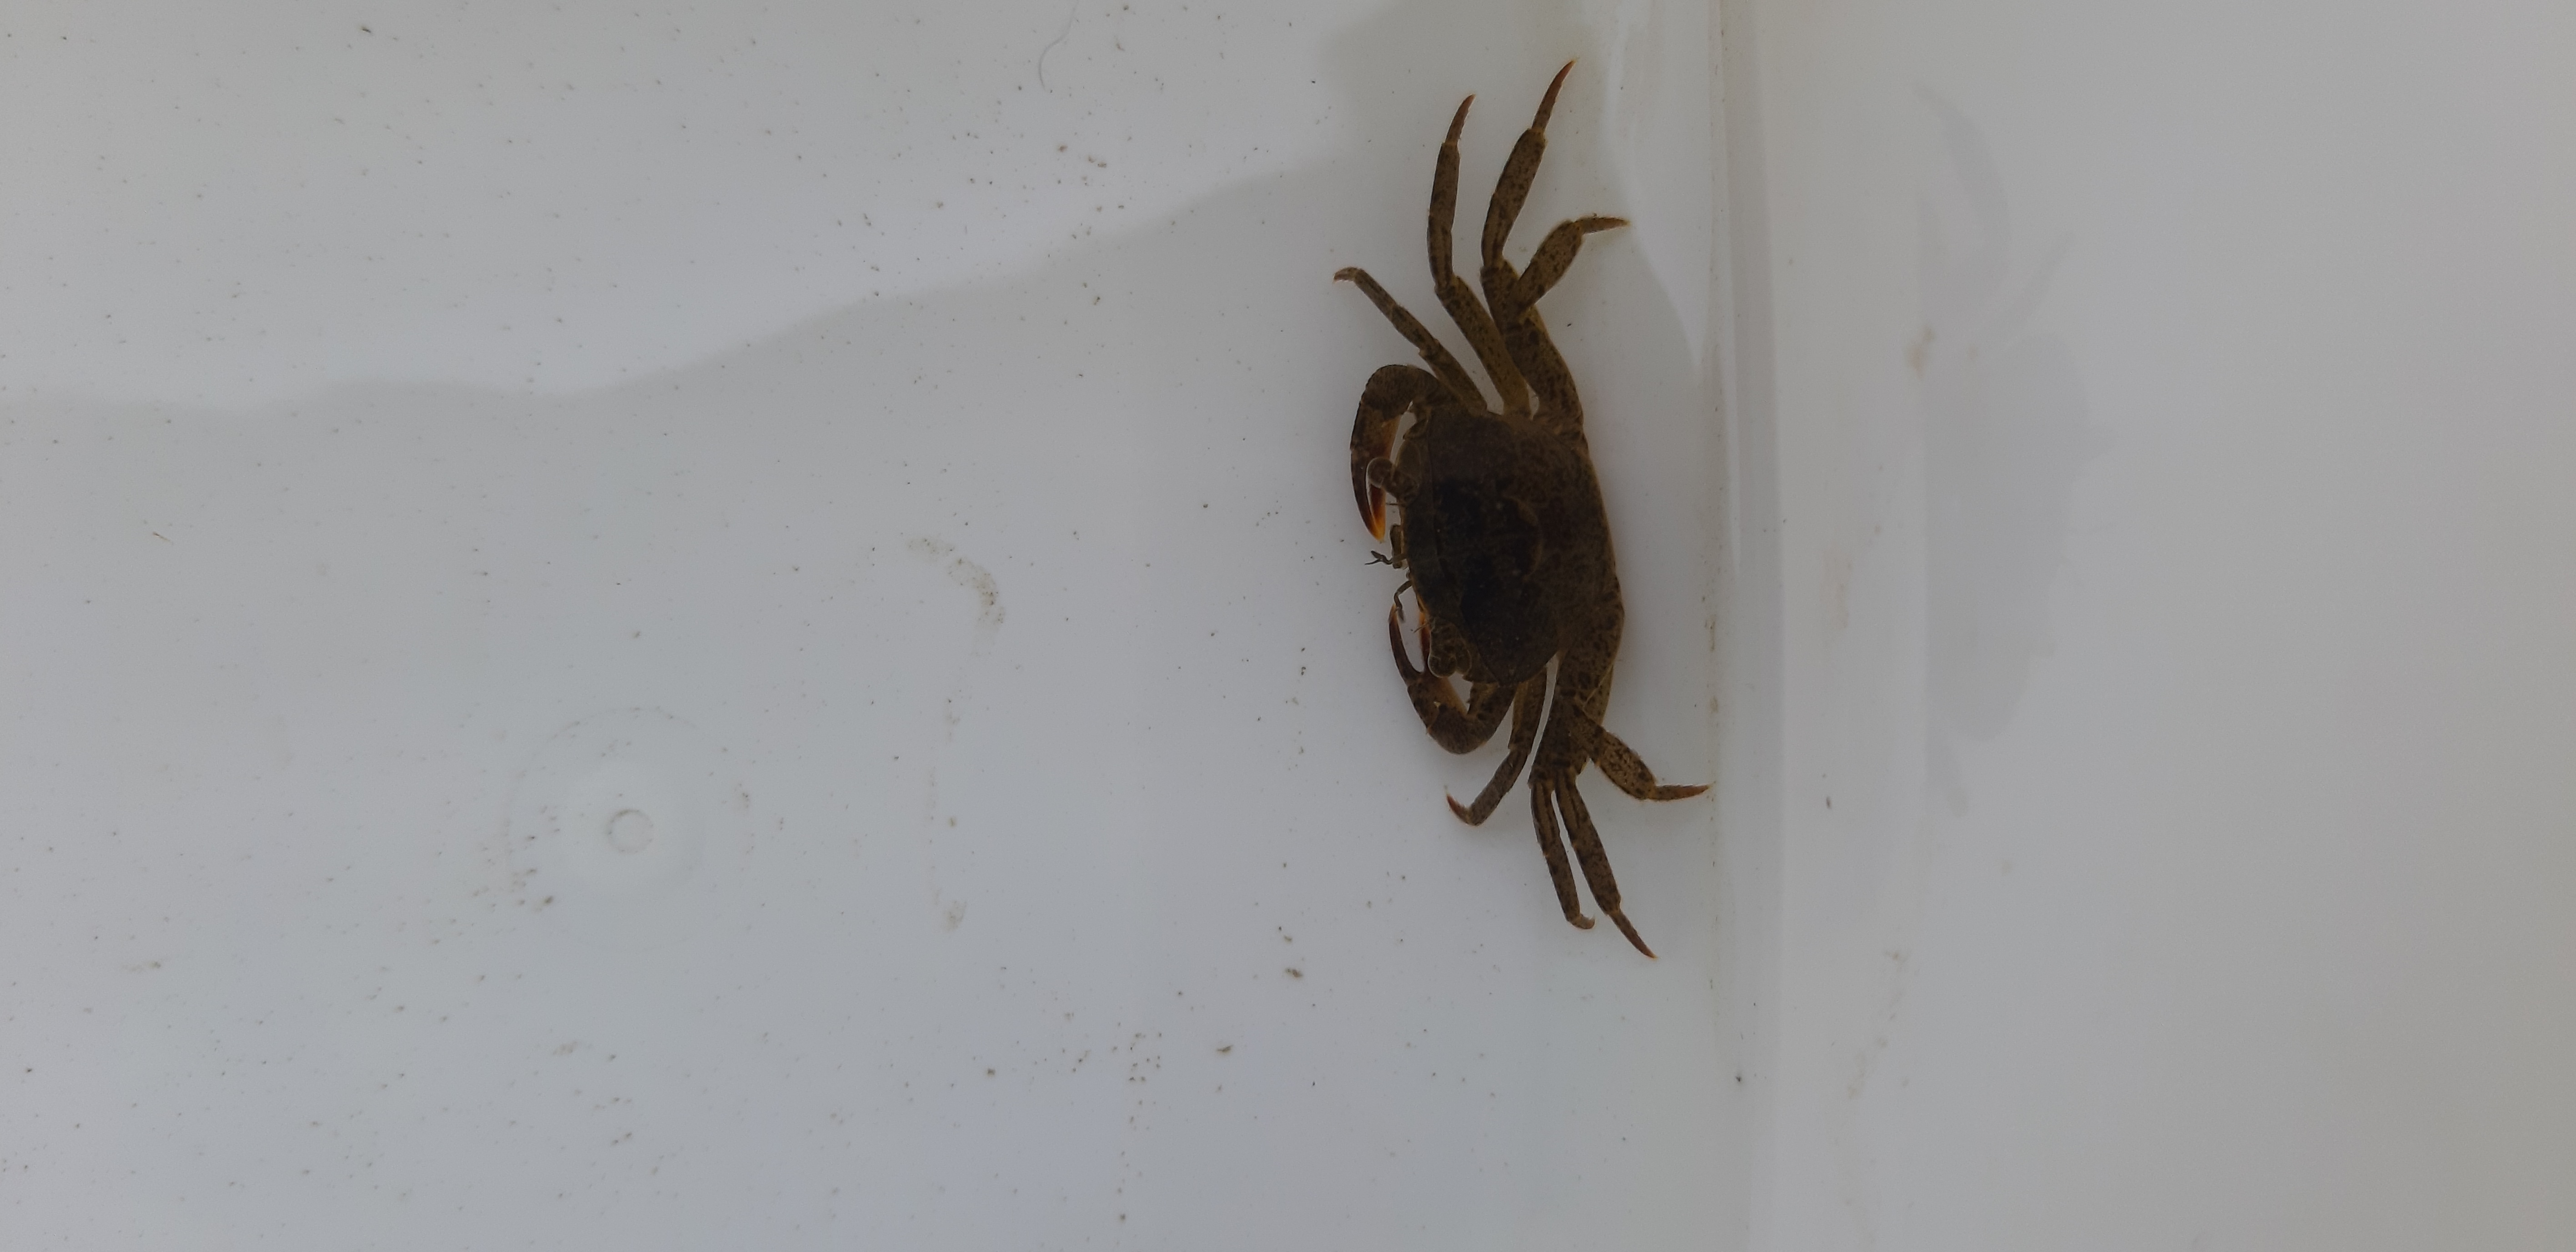
Macroinvertebrate group: crabs_and_shrimps